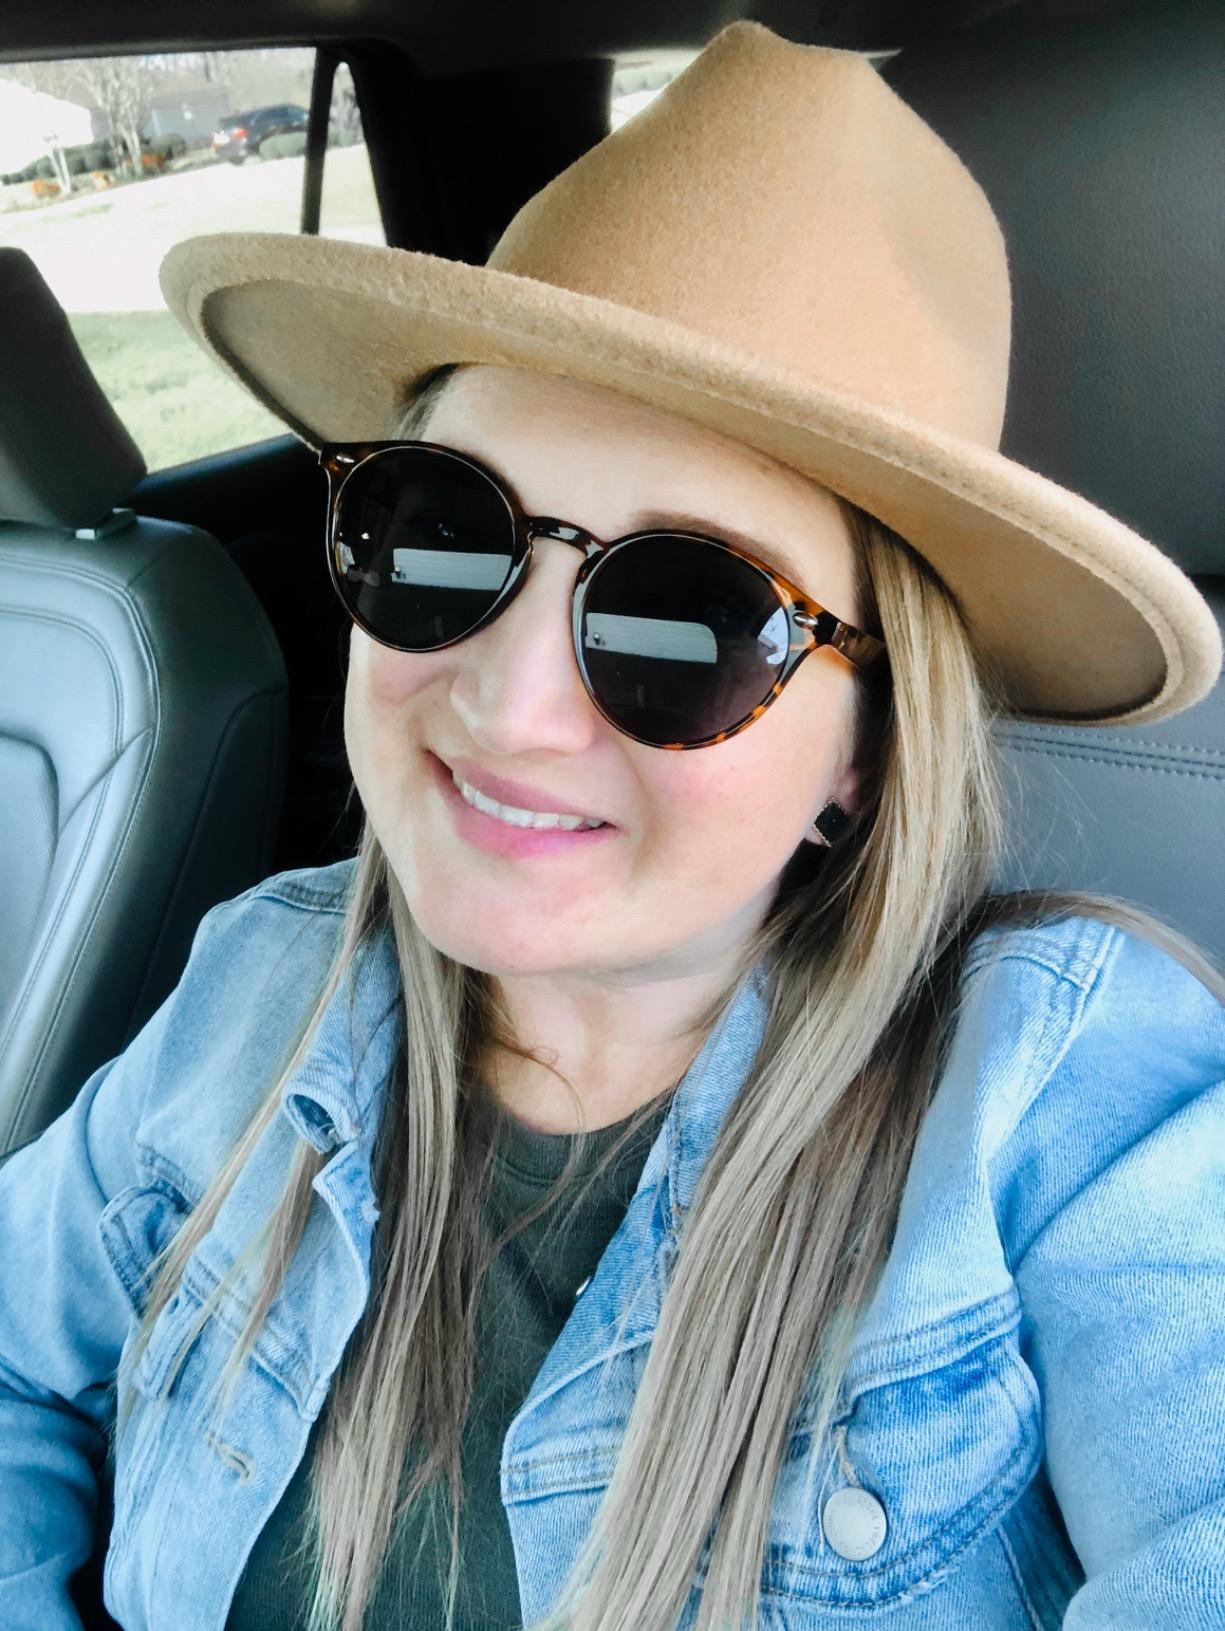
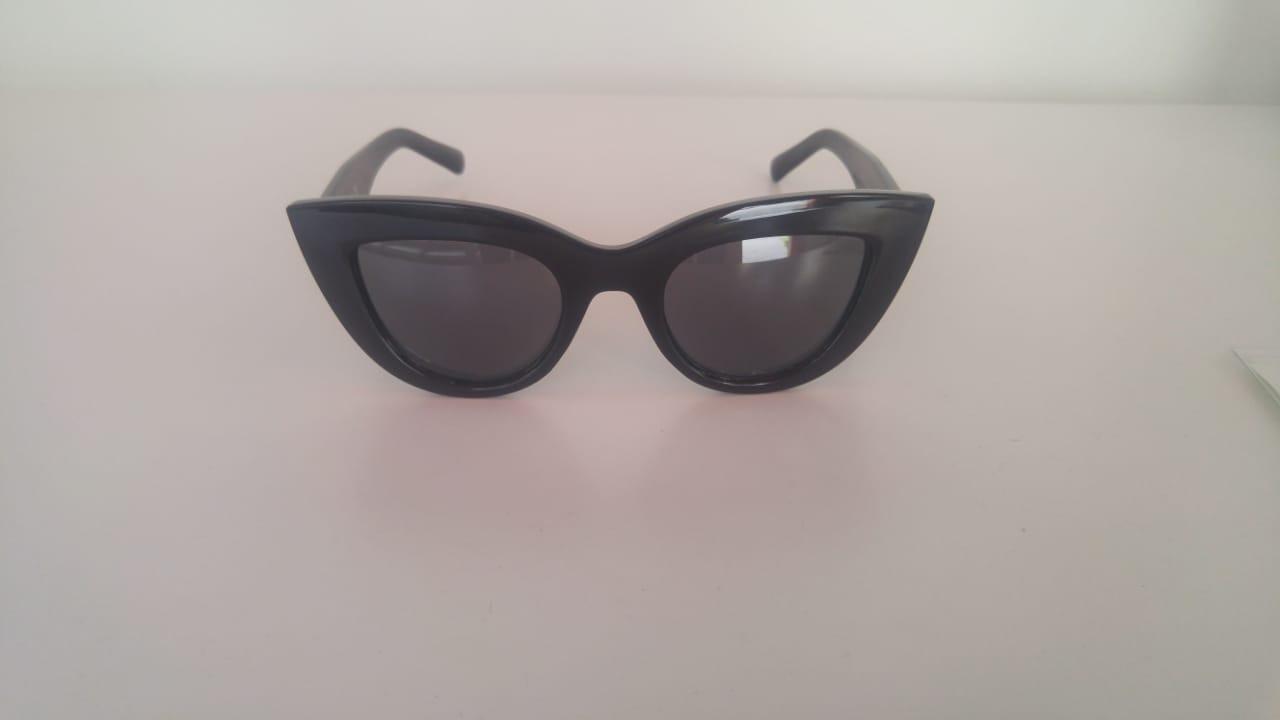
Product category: accessories_sunglasses
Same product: no